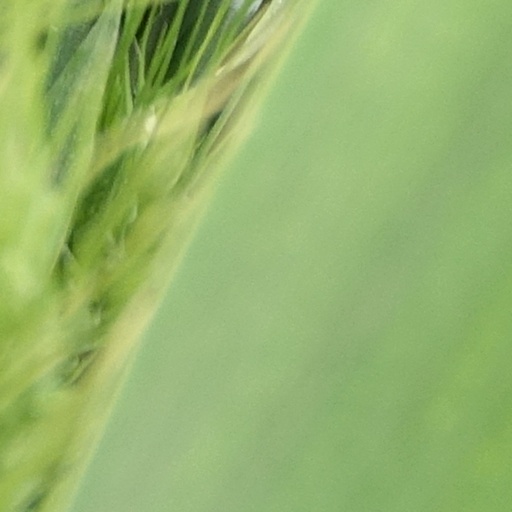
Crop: wheat